Rami Ismail

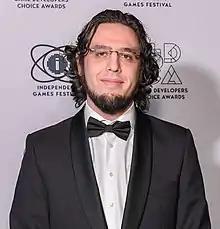
Ismail in 2018

Rami Ismail (born 30 October 1988) is a Dutch-Egyptian independent video game developer. He is further known for being a spokesperson within the video game industry on the topics of diversity and reaching out to game developers from developing countries. He co-founded the studio Vlambeer with Jan Willem Nijman in 2010, where they developed games such as "Ridiculous Fishing", "Luftrausers", and "Nuclear Throne".